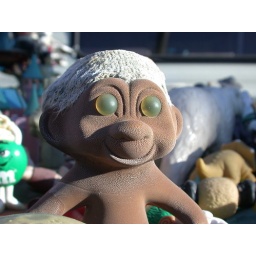
detail, roof of an art car in Sausalito CA